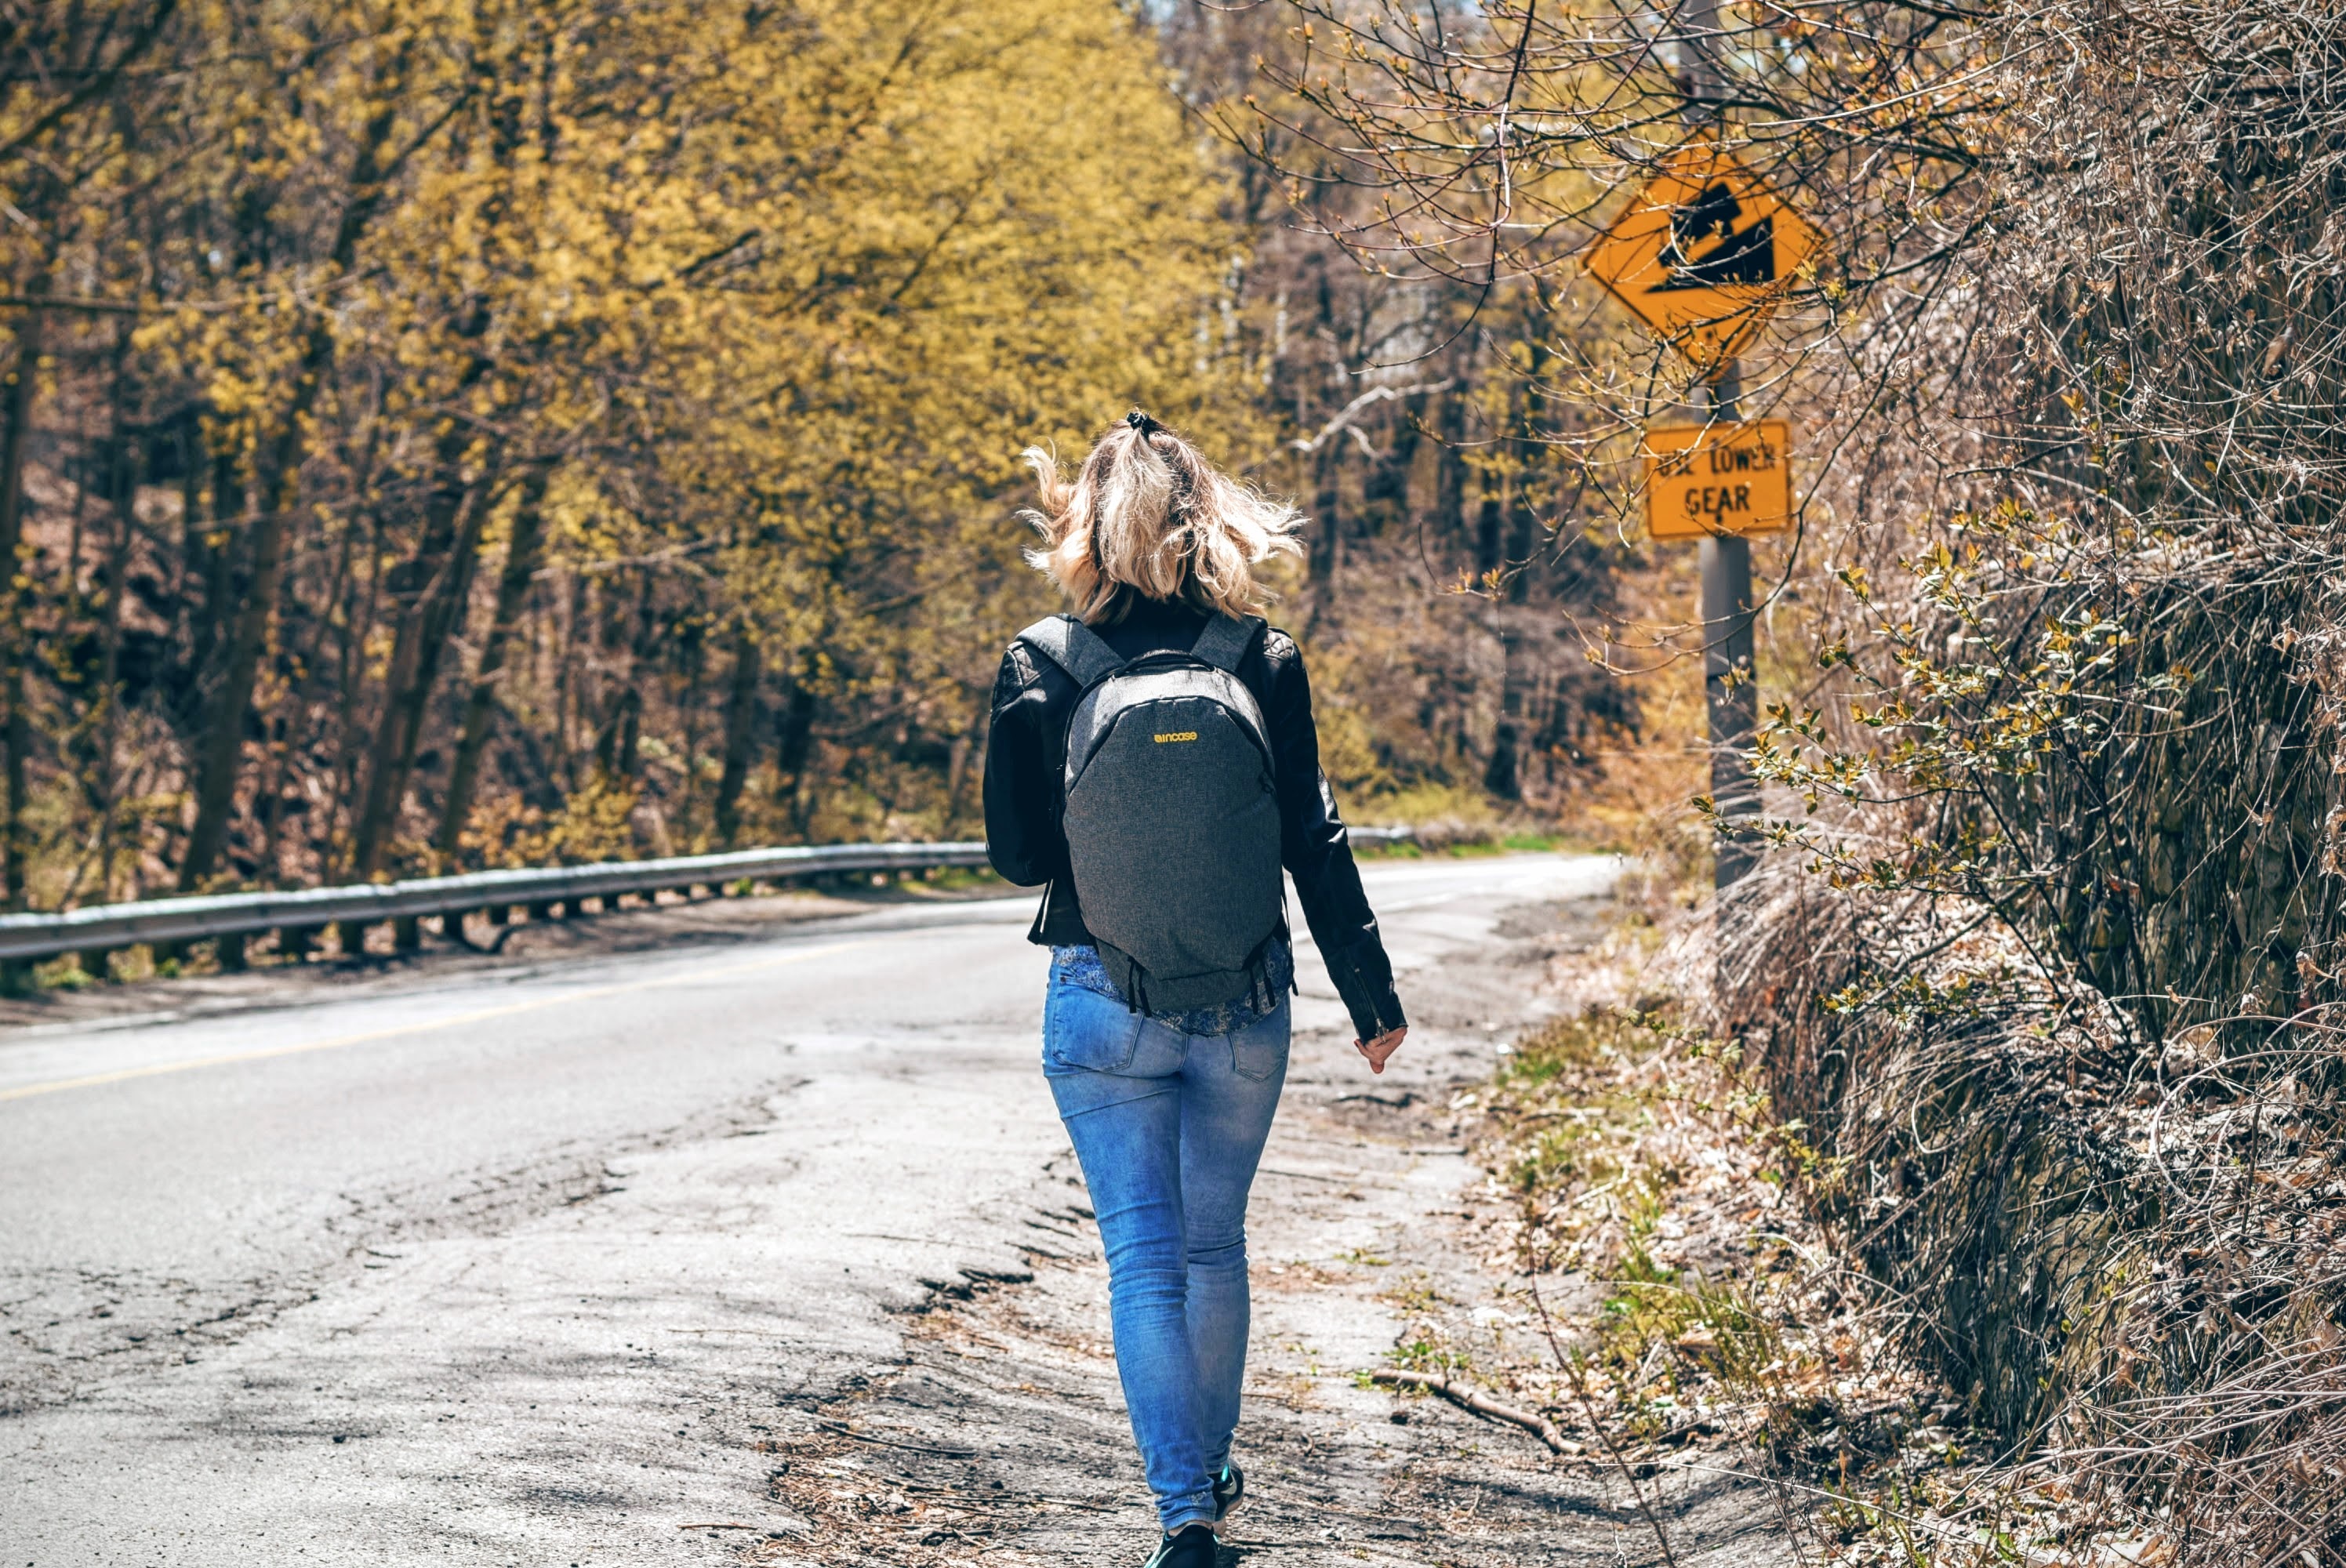
tree, walking, snow, winter, girl, woman, road, backpack, highway, asphalt, tarmac, female, model, jeans, spring, autumn, bag, crack, lady, blonde, season, trees, branches, photograph, signs, crash barrier, traffic signs, traffic barrier